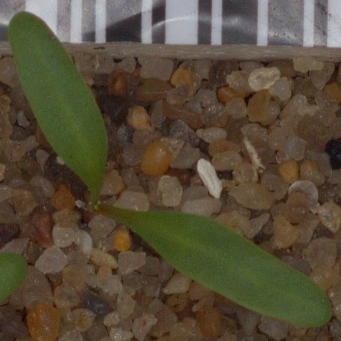
Label: sugar_beet